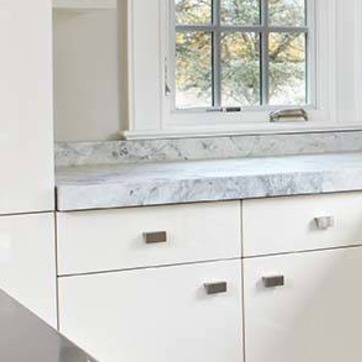
Material: polishedstone